Lichfield, New Zealand

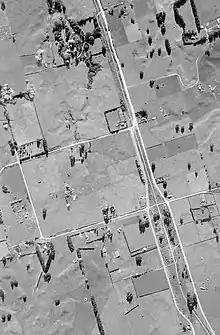
Lichfield in 1944. The railway station was at the bottom right of the photo

Lichfield locality covers It is part of the larger Putāruru Rural statistical area.